Robyn Clay-Williams

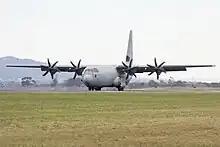
The RAAF's first C-130J Hercules in 2015; Clay-Williams was the pilot for this aircraft's initial flight in February 1997

From January to December 1993 Flight Lieutenant Williams undertook training at the International Test Pilots School in the United Kingdom. She was a dux of the course. Upon graduation Williams became the RAAF's first female test pilot, and served with the Aircraft Research and Development Unit. She reviewed large quantities of technical documentation as part of the RAAF's acquisition of twelve Lockheed Martin C-130J Super Hercules aircraft. Her familiarity with the type led to a posting to the United States in 1995 where she was the resident project test pilot for the process of accepting the aircraft into RAAF service. The posting was originally scheduled to be for one year, but turned out to be for five years due to problems with the aircraft's design and the need to test modifications. As part of the testing process Williams found that the C-130J's head-up display had been installed at a height which made the aircraft unsuitable for the majority of female military pilots, including herself. Rectifying this problem required changes to the aircraft's cockpit and control systems which she was involved in testing. She met her husband David Clay in the United States, and was seven months pregnant when she signed the documentation to accept the RAAF's final C-130J.